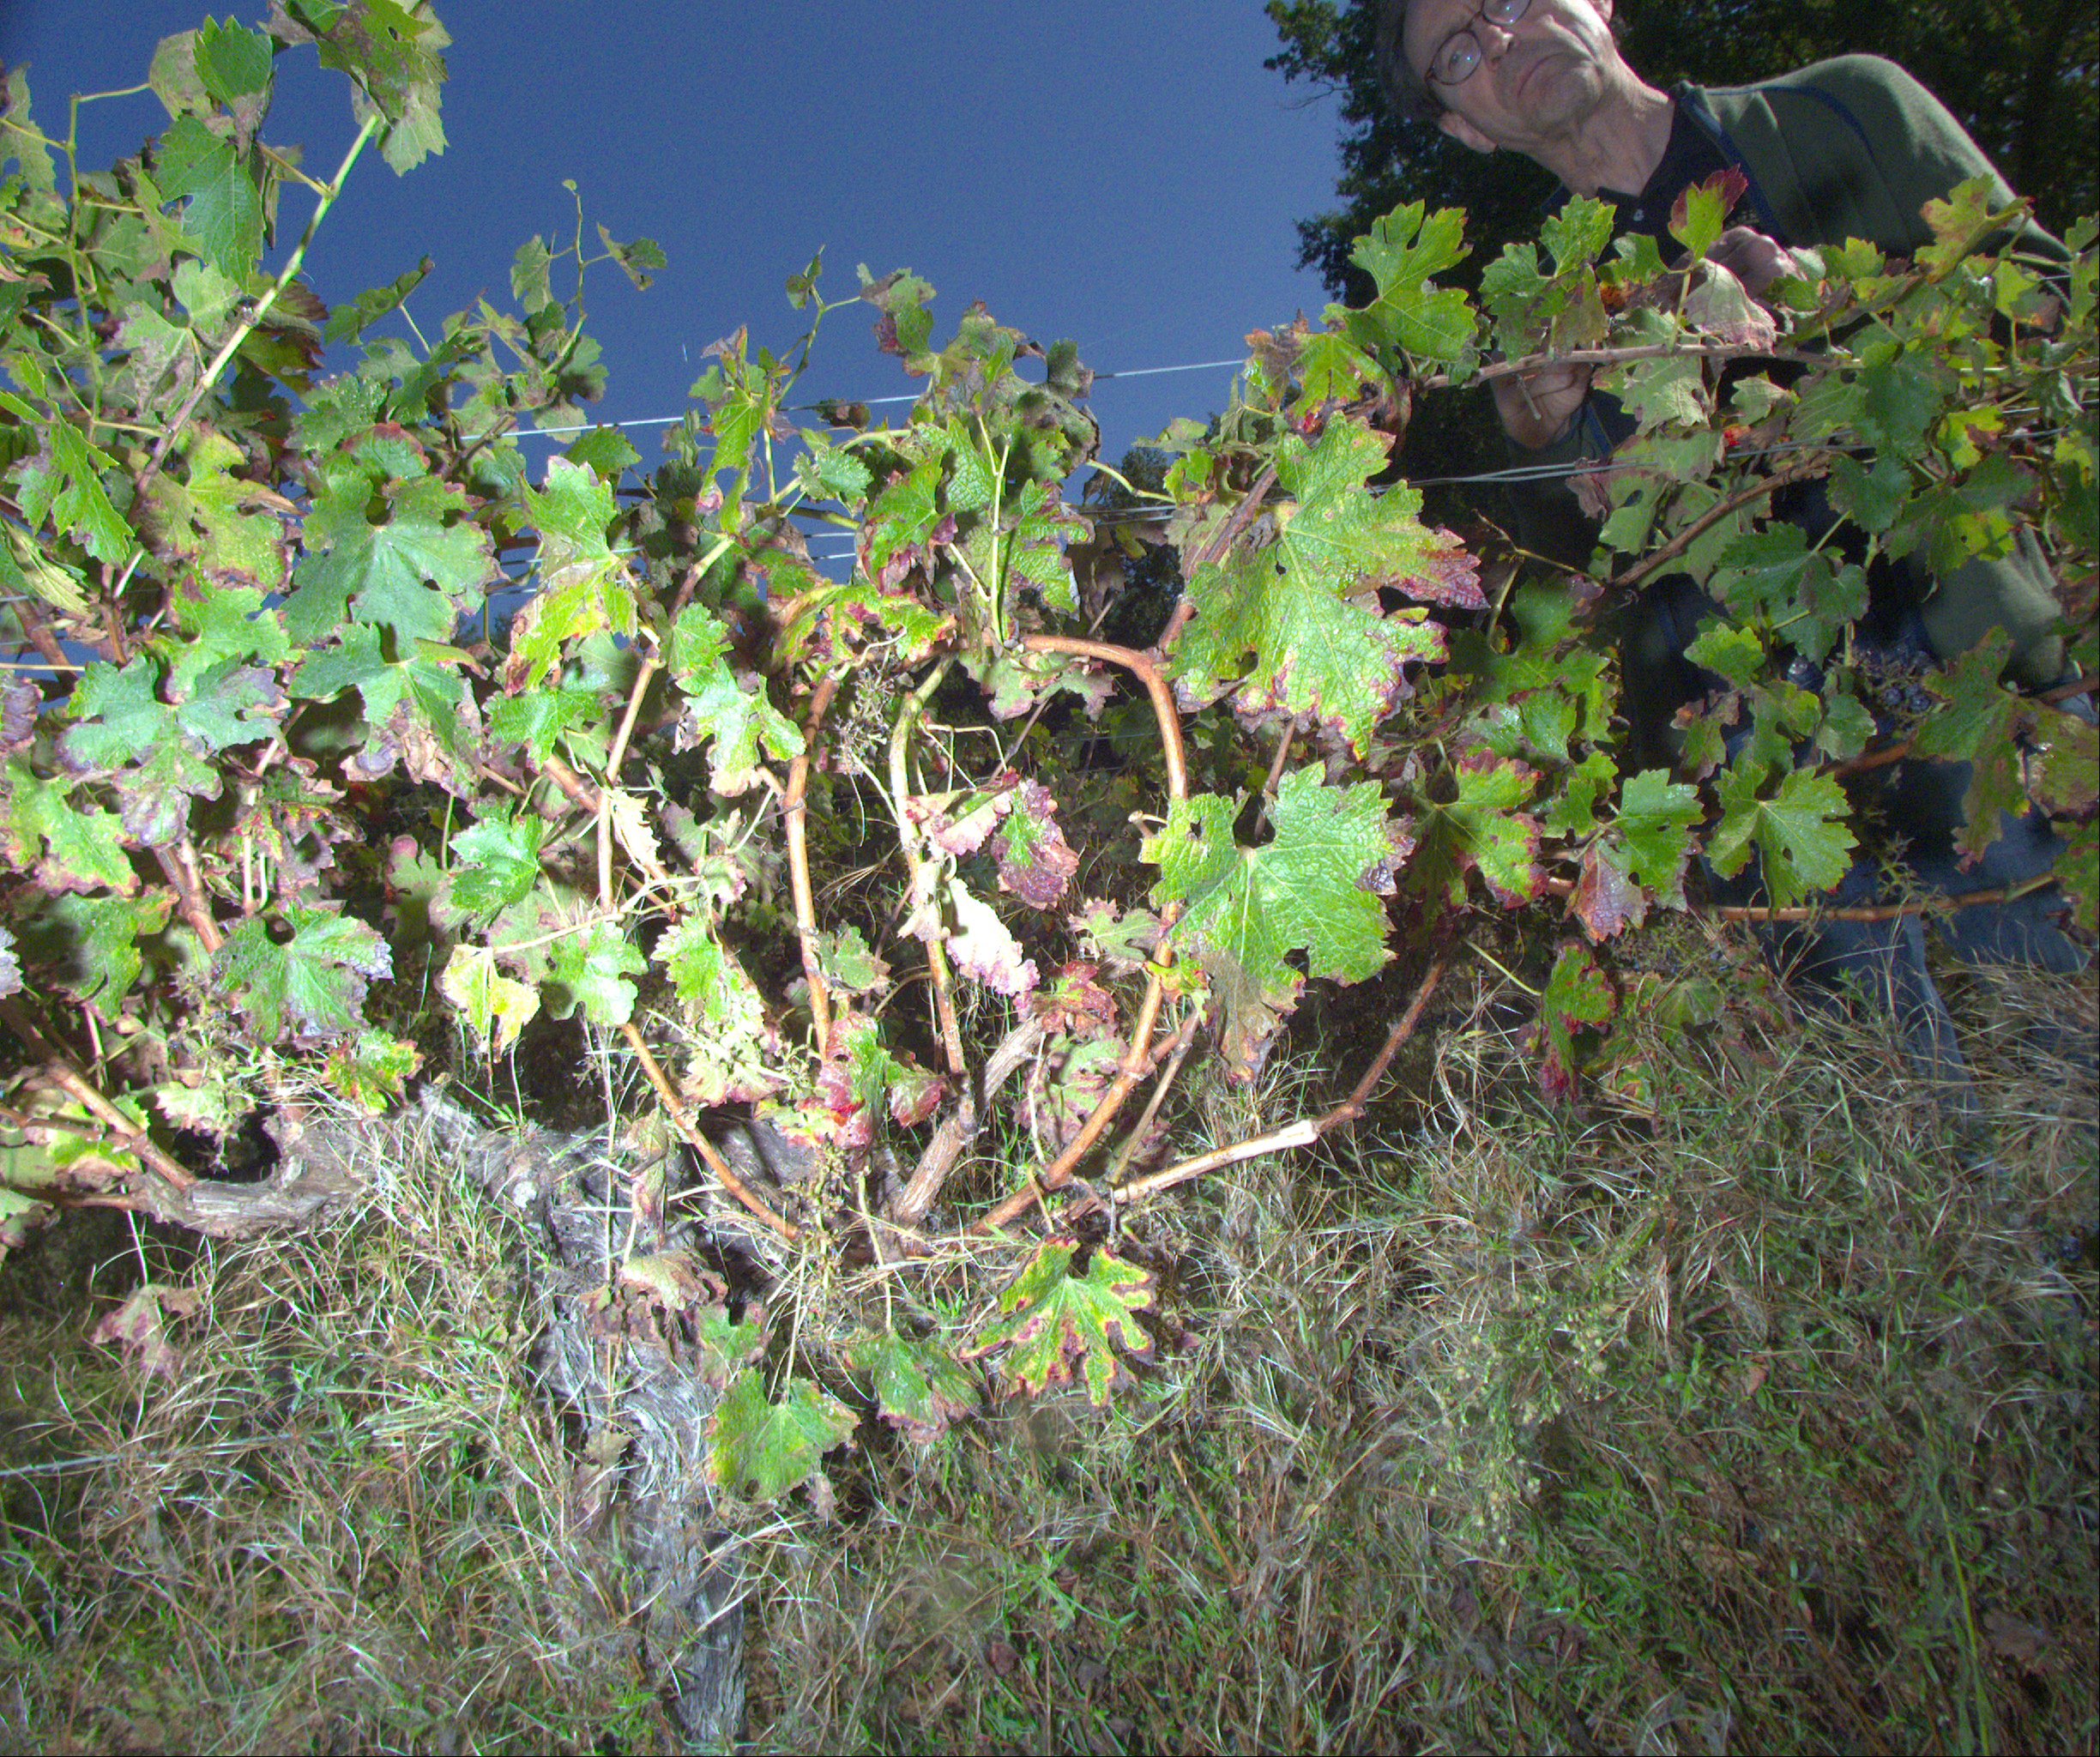
Grape variety: cabernet-sauvignon
Disease: confounding disease (conf)